Buff-bellied tanager

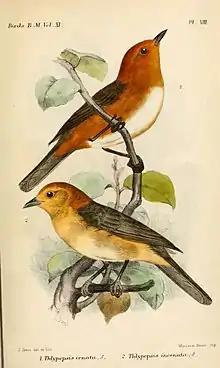
Rufous-chested tanager (above); and buff-bellied tanager (below); illustration by Joseph Smit, 1886

It is found in Peru and far southern Ecuador. Its natural habitat is subtropical or tropical high-altitude shrubland.